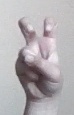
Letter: toot